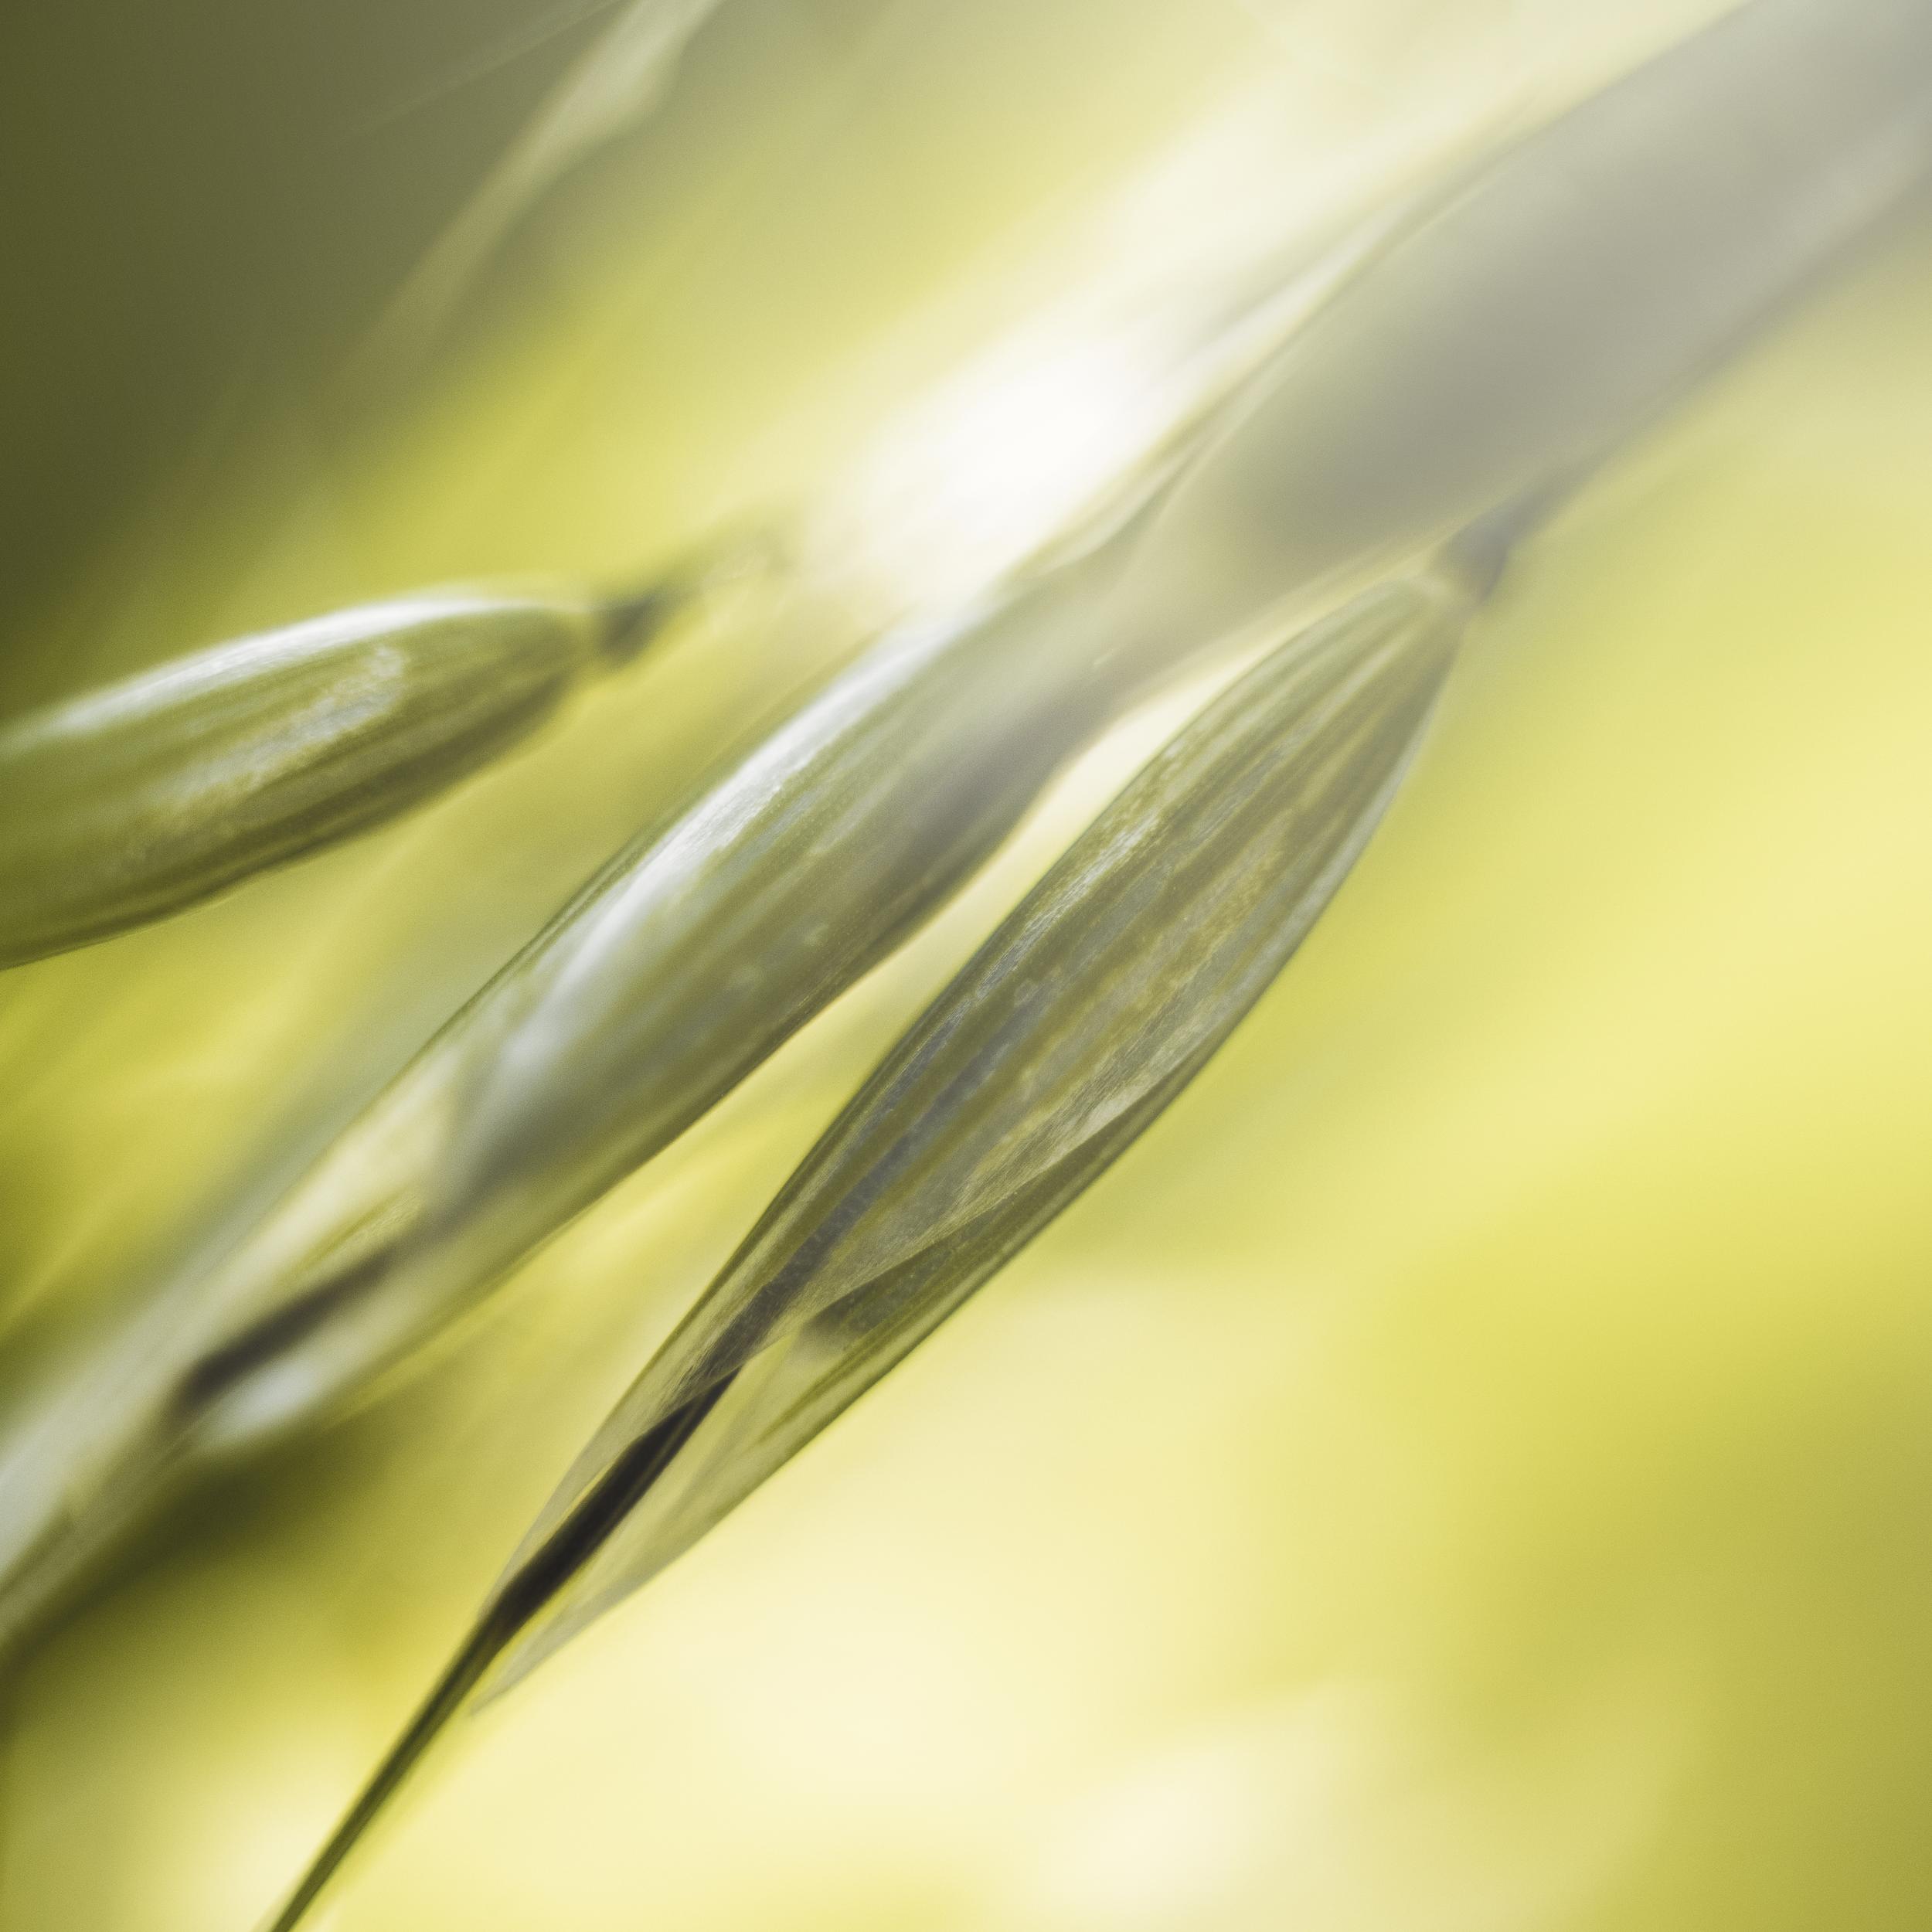
nature, grass, branch, light, plant, photography, sunlight, leaf, flower, petal, europe, green, macro, peace, serene, nikon, yellow, closeup, close up, fleur, plante, soft, lumiere, nikkor, d750, quiet, douceur, parfum, bientre, curuyann, nikond750, plaisir, pleasure, gramine, macro photography, grass family, plant stem